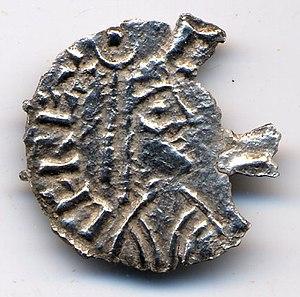
Ceolwulf II règne sur la Mercie dans les années 870.